Rokycany District

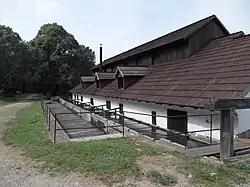
Hammer Mill at Dobřív

The most important monument in the district and the only one protected as a national cultural monument is the Hammer Mill at Dobřív.